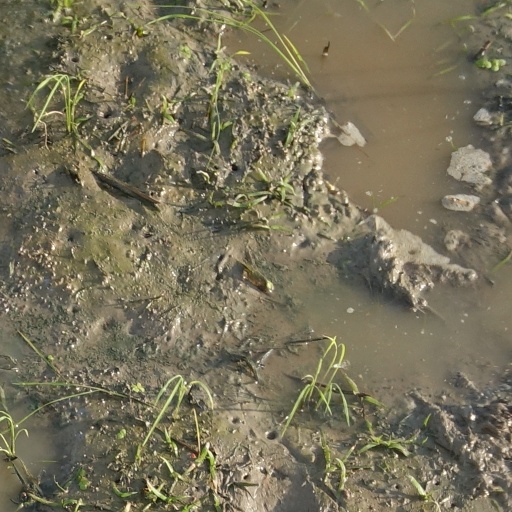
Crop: rice